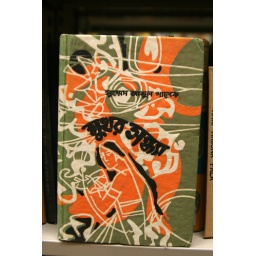
Woman in orange and green